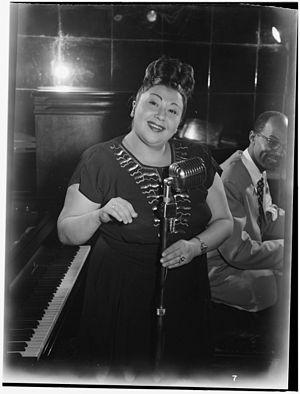
Sylvia Syms, née Sylvia Blagman le 2 décembre 1917 et morte le 10 mai 1992, est une chanteuse de jazz américaine.